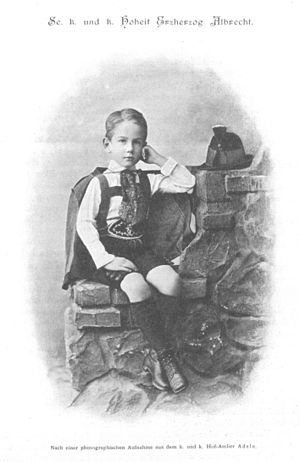
Ærkehertug Albrecht 2. Franz, hertug af Teschen
Ærkehertug Albrecht 2. Franz, hertug af Teschen var medlem af Huset Habsburg-Lothringen og prætendent til titlen hertug af Teschen.